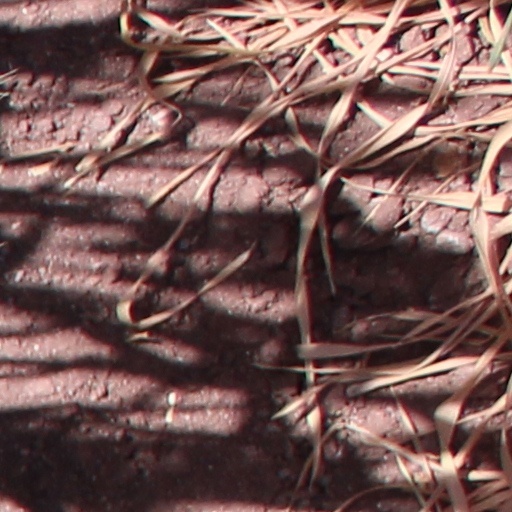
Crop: wheat